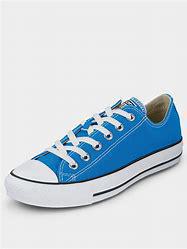
Brand: Converse
Model: Chuck Taylor All Star Ox